New Fire ceremony

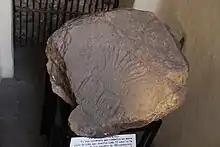
Stone etched with the symbol of the "new fire" or beginning of the 52-year cycle on the Aztec calendar. It is also inscribed with the dates 1 rabbit and 2 serpent. On display at the Palace of Cortes, Cuernavaca, Mexico

It has been proposed that archaeological evidence of New Fire ceremonies can be found in the shape of dumps of pottery and households utensils discarded in the initial stage of the celebration. The idea was first proposed by George C. Vaillant in the 1930s but his model was criticized as theoretically unfounded and abandoned. In 2001, Elson and Smith rethought the proposal in light of the findings of several ceramic dumps that seemed to match the idea of what remains of New Fire ceremony would look like. They conclude that New Fire ceremonies were held throughout the Aztec sphere of influence and had a distinct importance at both the local level of each household and in the larger political level of the state religion.